Theresa Eslund

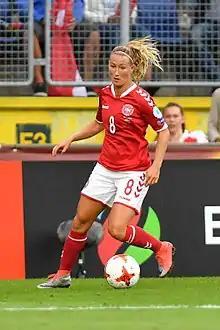
Nielsen during the UEFA Women's Euro 2017 semi-final against Austria.

At age 17, Eslund competed with the Denmark's under-17 national team at the 2003 European Youth Summer Olympic Festival. She scored in the final as Denmark beat Switzerland on penalties after a 1–1 draw at Stade Sébastien Charléty in Paris.